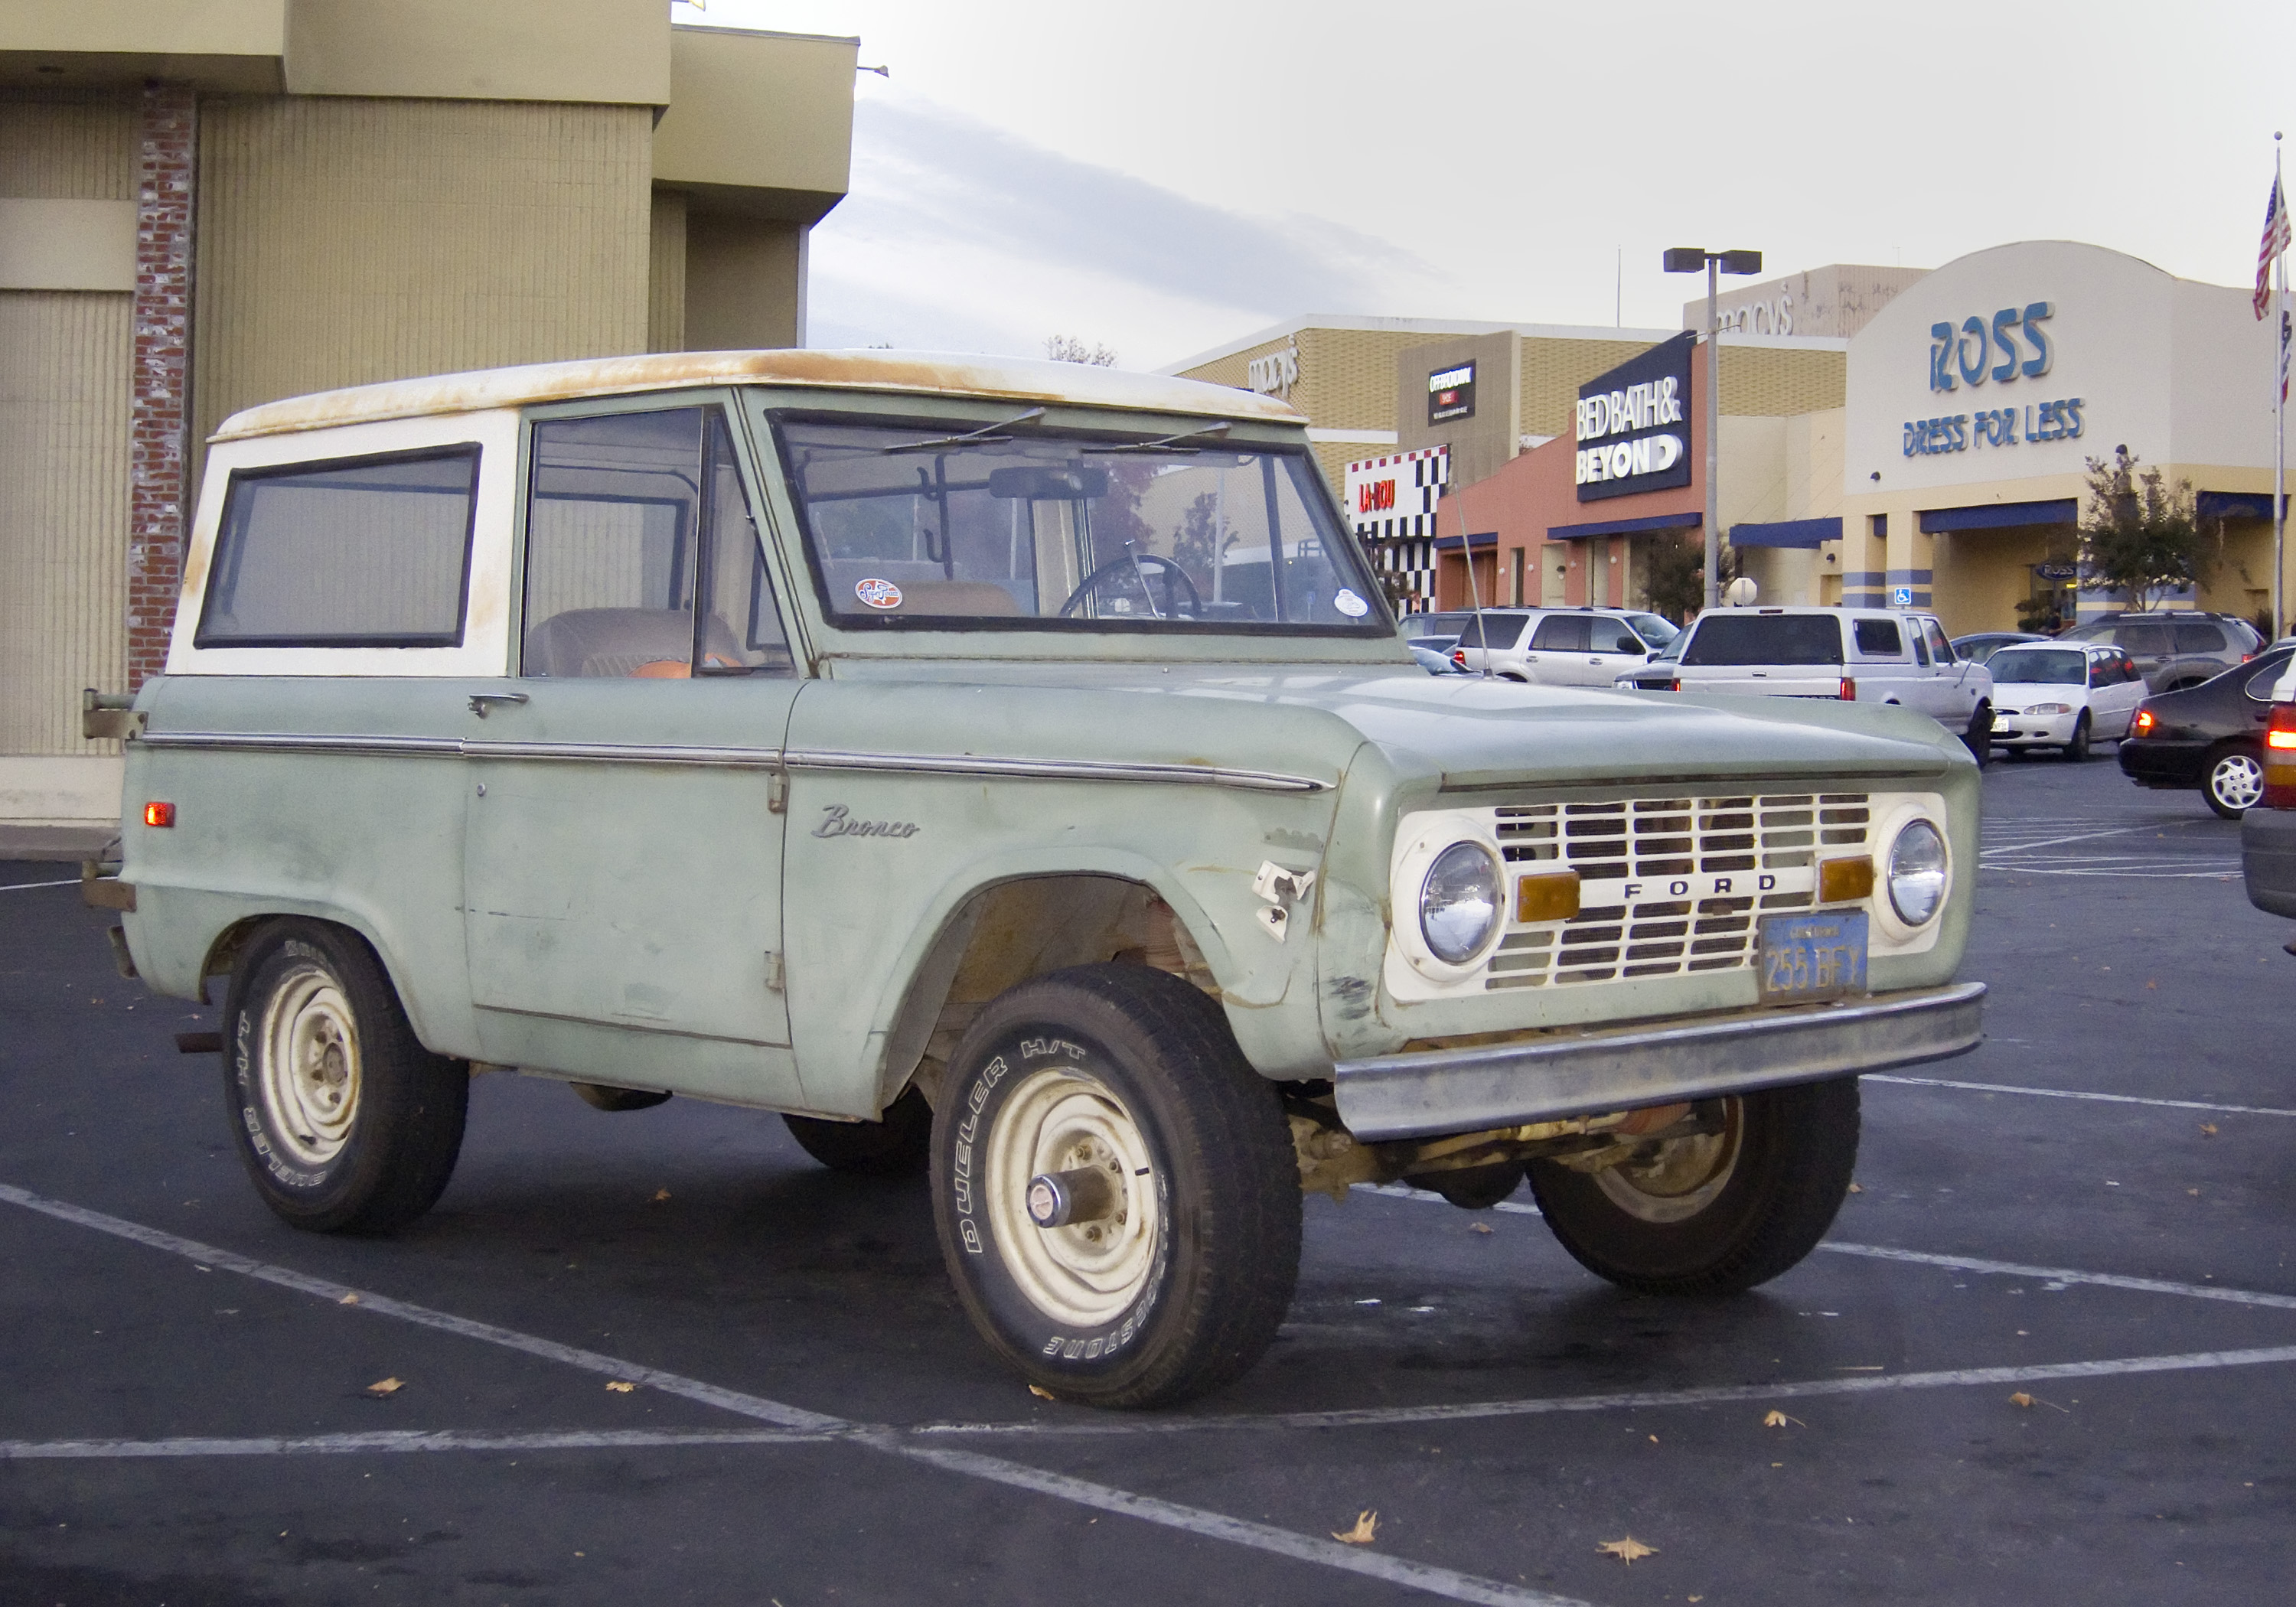
car, truck, vehicle, bumper, ford, sacramento, wattavenue, bronco, 4x4, antique car, pickup truck, off road vehicle, sport utility vehicle, land vehicle, automobile make, automotive exterior, family car, off roading, compact sport utility vehicle